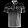
Label: T - shirt / top